The Looney Tunes Hall of Fame

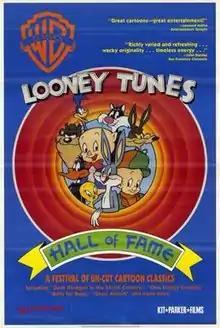
Theatrical poster

The Looney Tunes Hall of Fame is a 1991 feature film compilation of 15 classic animated short subjects from the Warner Bros. studio. The line-up of cartoons included in this anthology were "A Wild Hare" (1940), "Birdy and the Beast" (1944), "Bugs Bunny Rides Again" (1948), "Rabbit Seasoning" (1952), "Feed the Kitty" (1952), "One Froggy Evening" (1955), "Duck Amuck" (1953), "Another Froggy Evening" (1995), "Fast and Furry-ous" (1949), "Ali Baba Bunny" (1957), "Knighty Knight Bugs" (1958), "High Diving Hare" (1949), "Bully for Bugs" (1953) and "Rabbit of Seville" (1950). "The Looney Tunes Hall of Fame" offered audiences an opportunity to see the cartoons in a 35mm theatrical presentation.